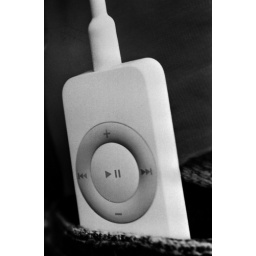
Taken on black and white film, then developed by hand in the darkroom.